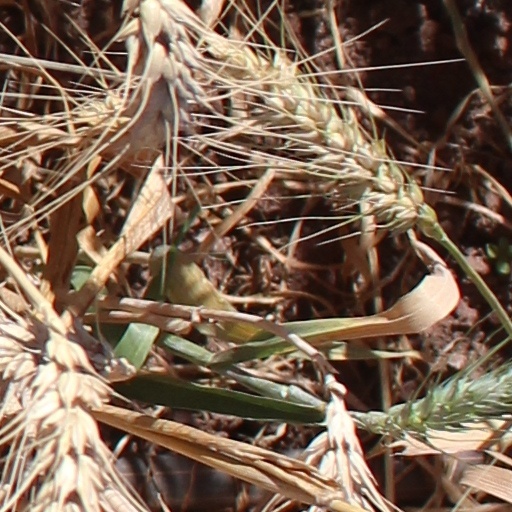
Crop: wheat